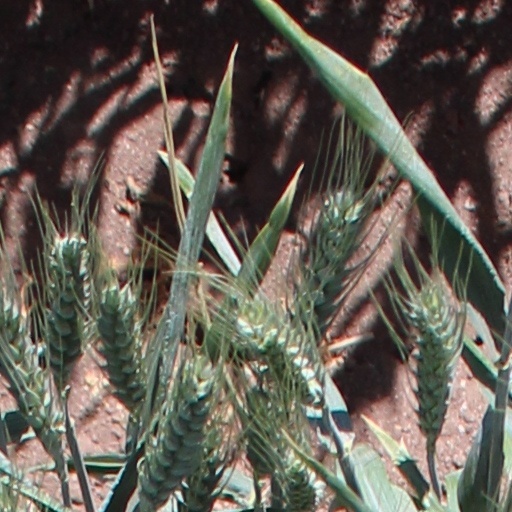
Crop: wheat